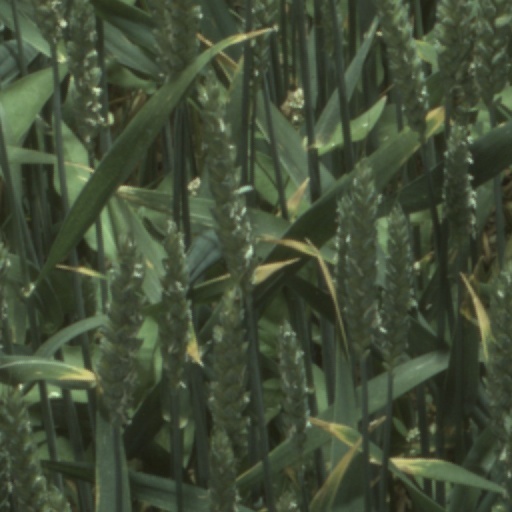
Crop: wheat